Roy Acuff

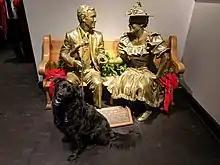
A life-sized statue of Acuff sits on a pew alongside a statue of Minnie Pearl in the lobby of Ryman Auditorium.

In 1943, Acuff was initiated into the East Nashville Freemasonic Lodge in Tennessee, of which he would remain a lifelong member. Later that same year, Acuff invited Tennessee Governor Prentice Cooper to be the guest of honor at a gala held to mark the nationwide premiere of the Opry's "Prince Albert" show. Cooper rejected the offer, however, and lambasted Acuff and his "disgraceful" music for making Tennessee the "hillbilly capital of the United States." A Nashville journalist reported the governor's comments to Acuff and suggested Acuff run for governor himself. While Acuff initially did not take the suggestion seriously, he did accept the Republican Party nomination for governor in 1948.